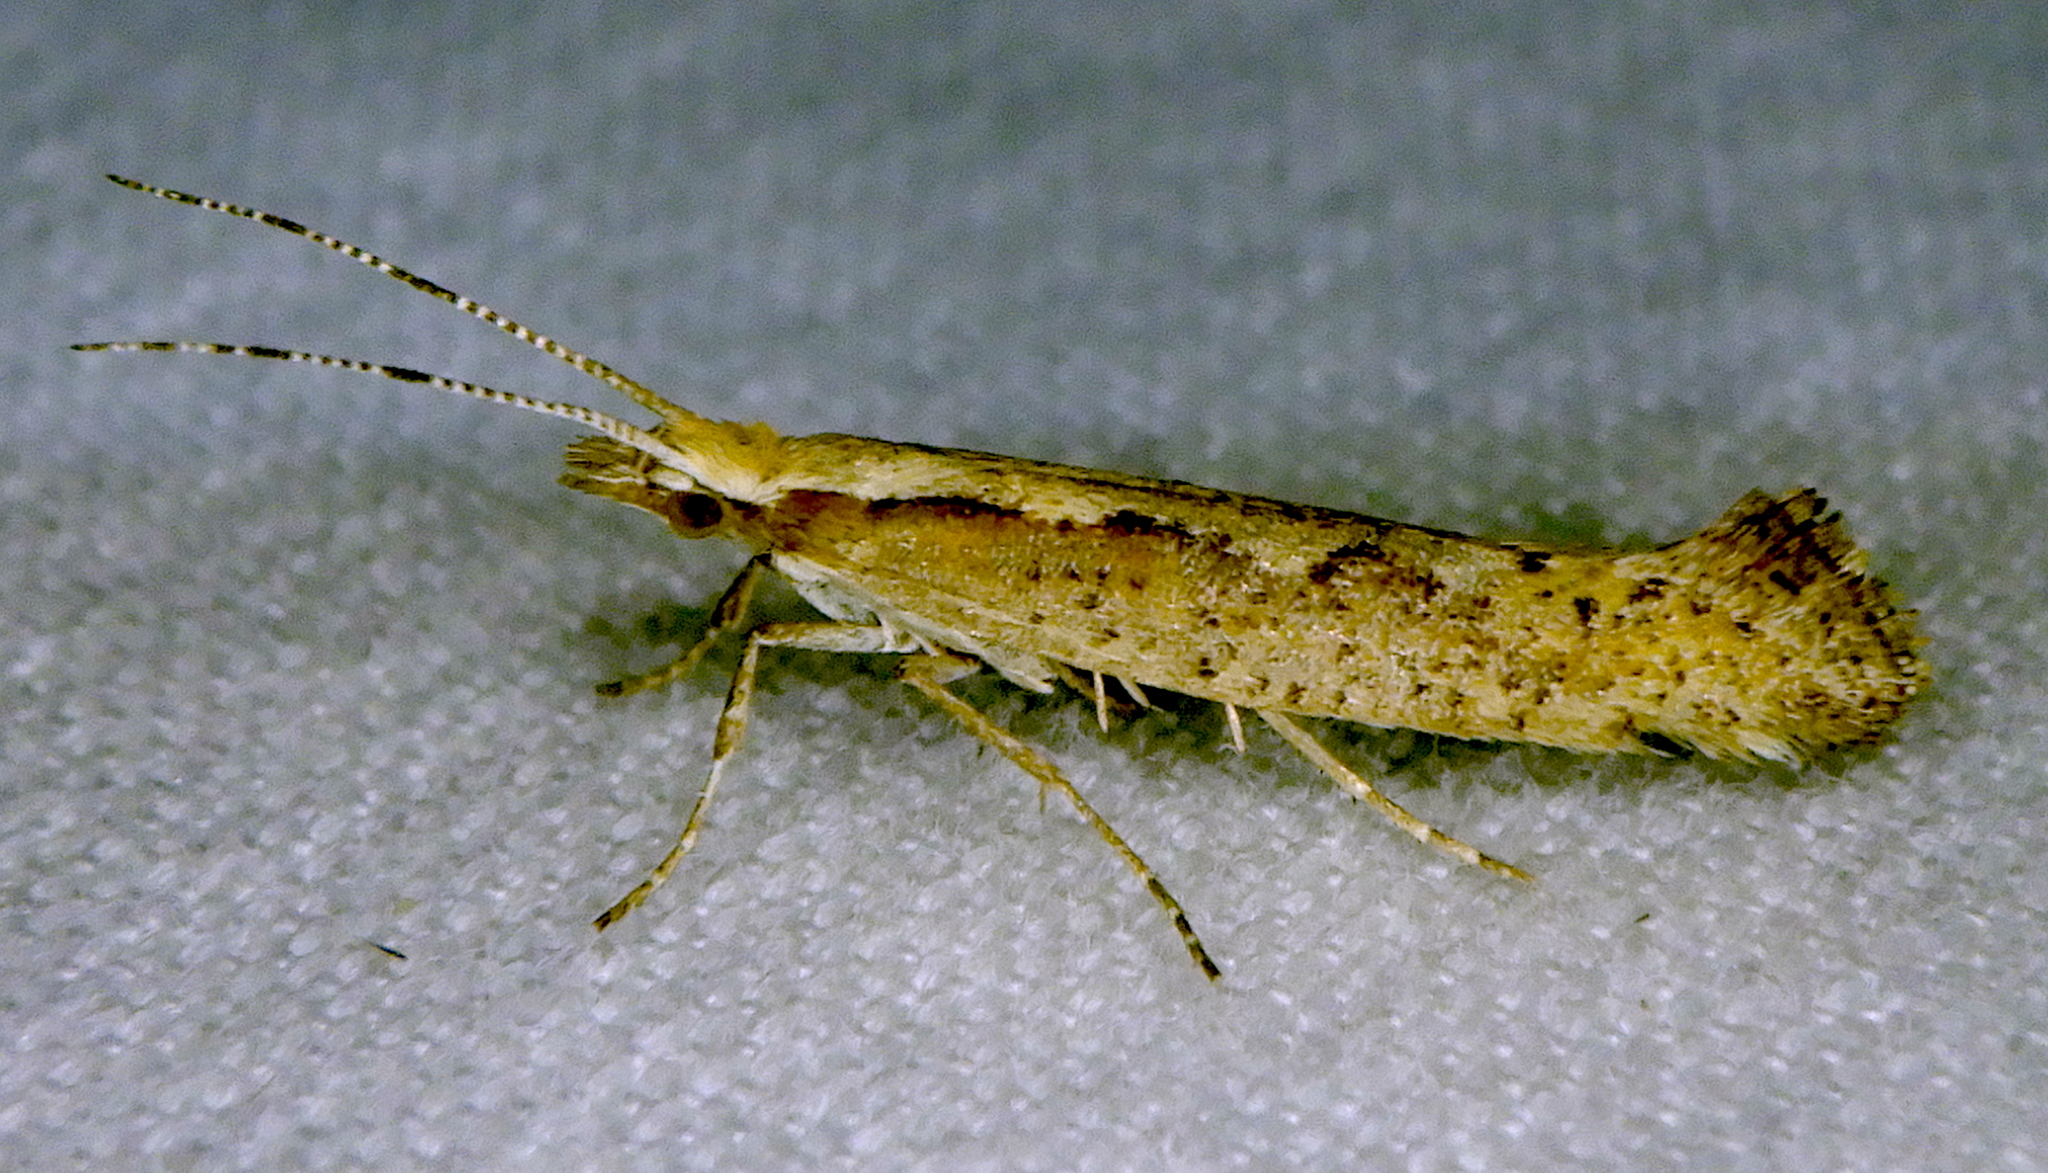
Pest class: diamondback_moth